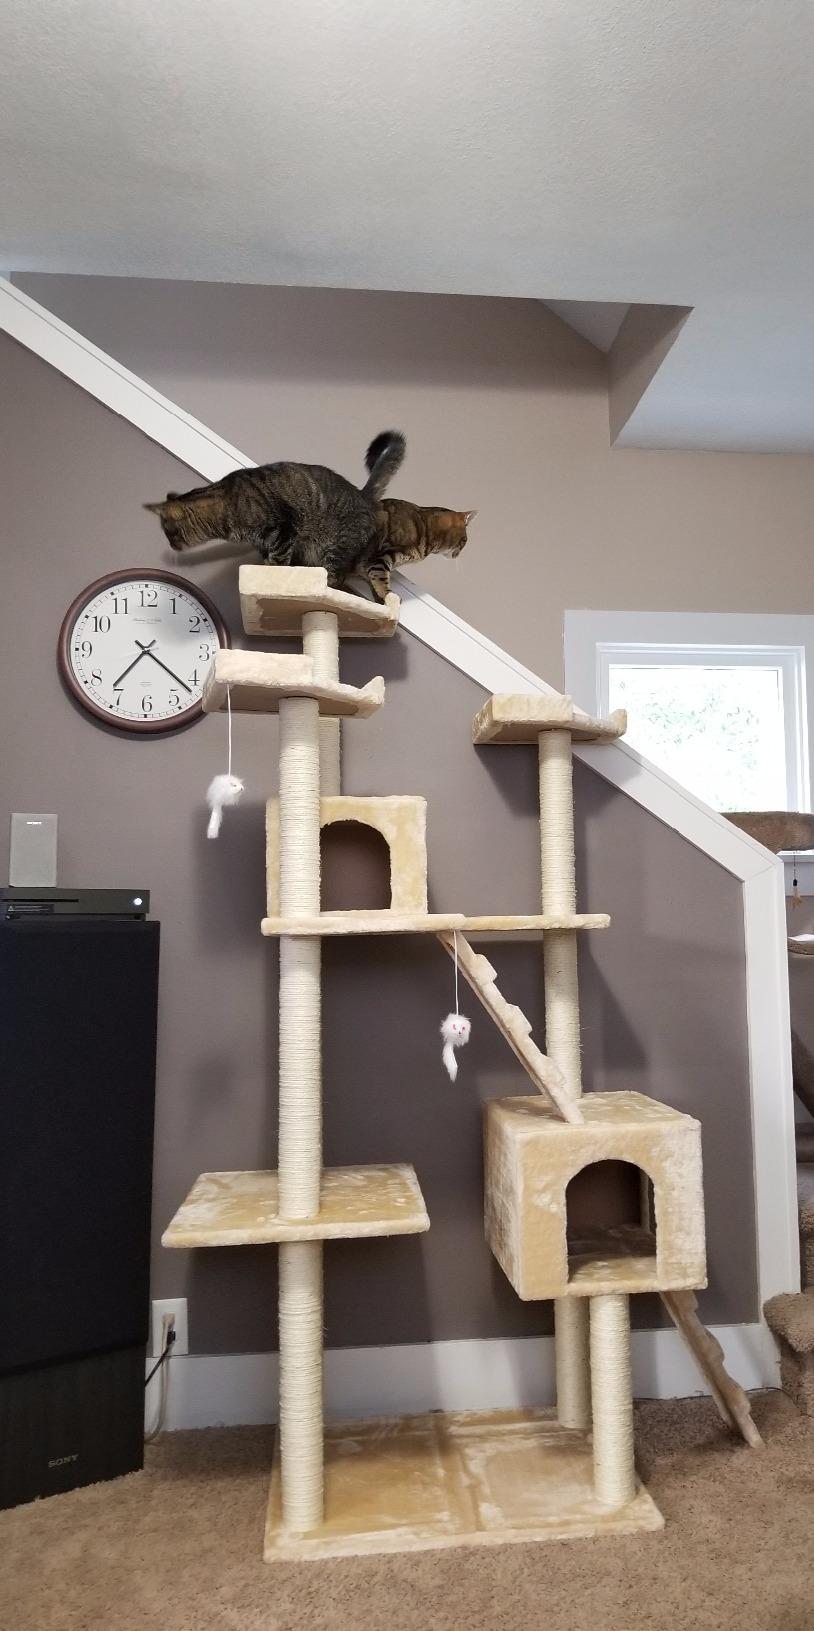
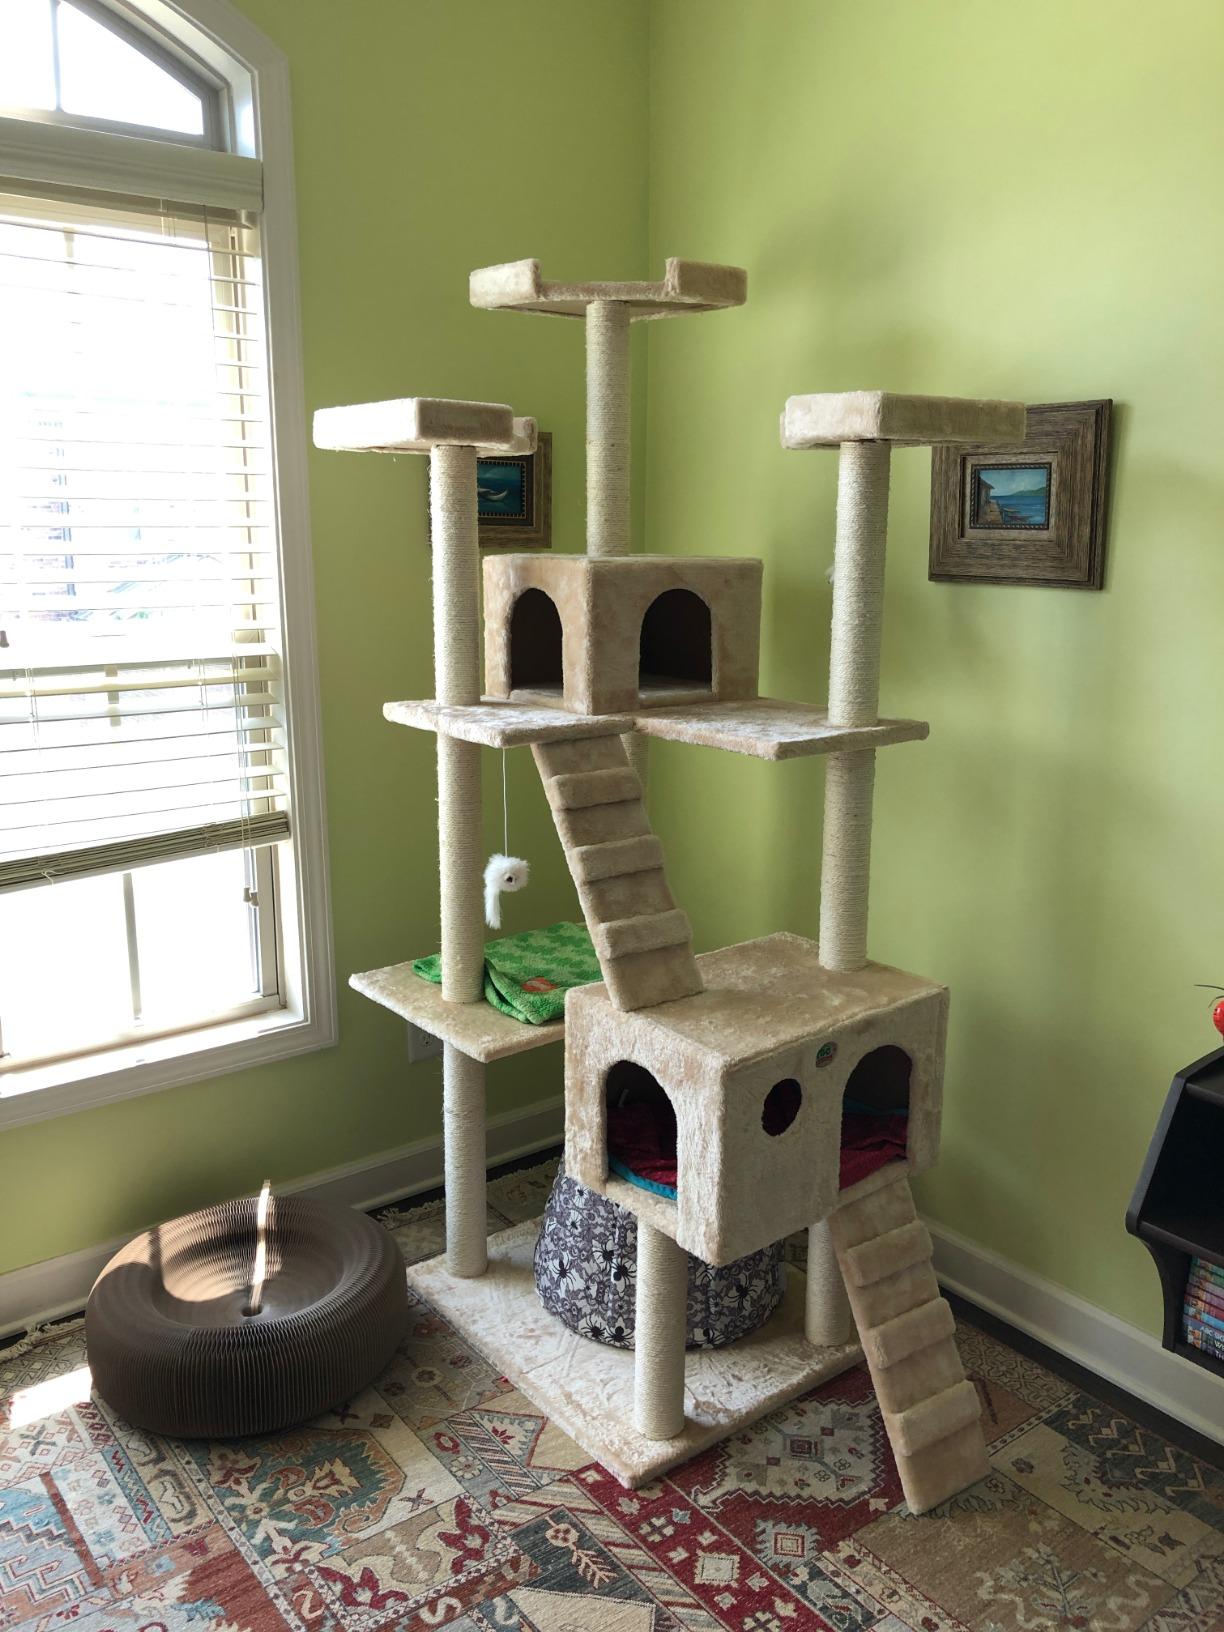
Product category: items_cat tree
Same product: yes